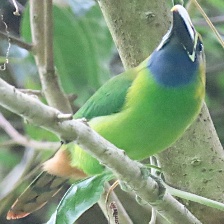
Species: BLUE THROATED TOUCANET
Scientific name: AULACORHYNCHUS CAERULEOGULARIS
ImageNet parent category: toucan